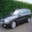
Label: automobile